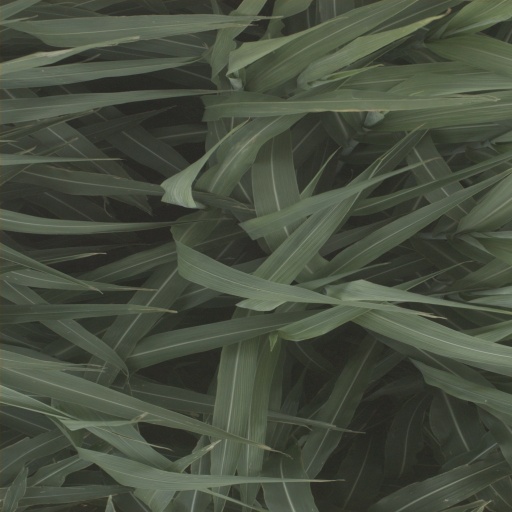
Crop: sorghum